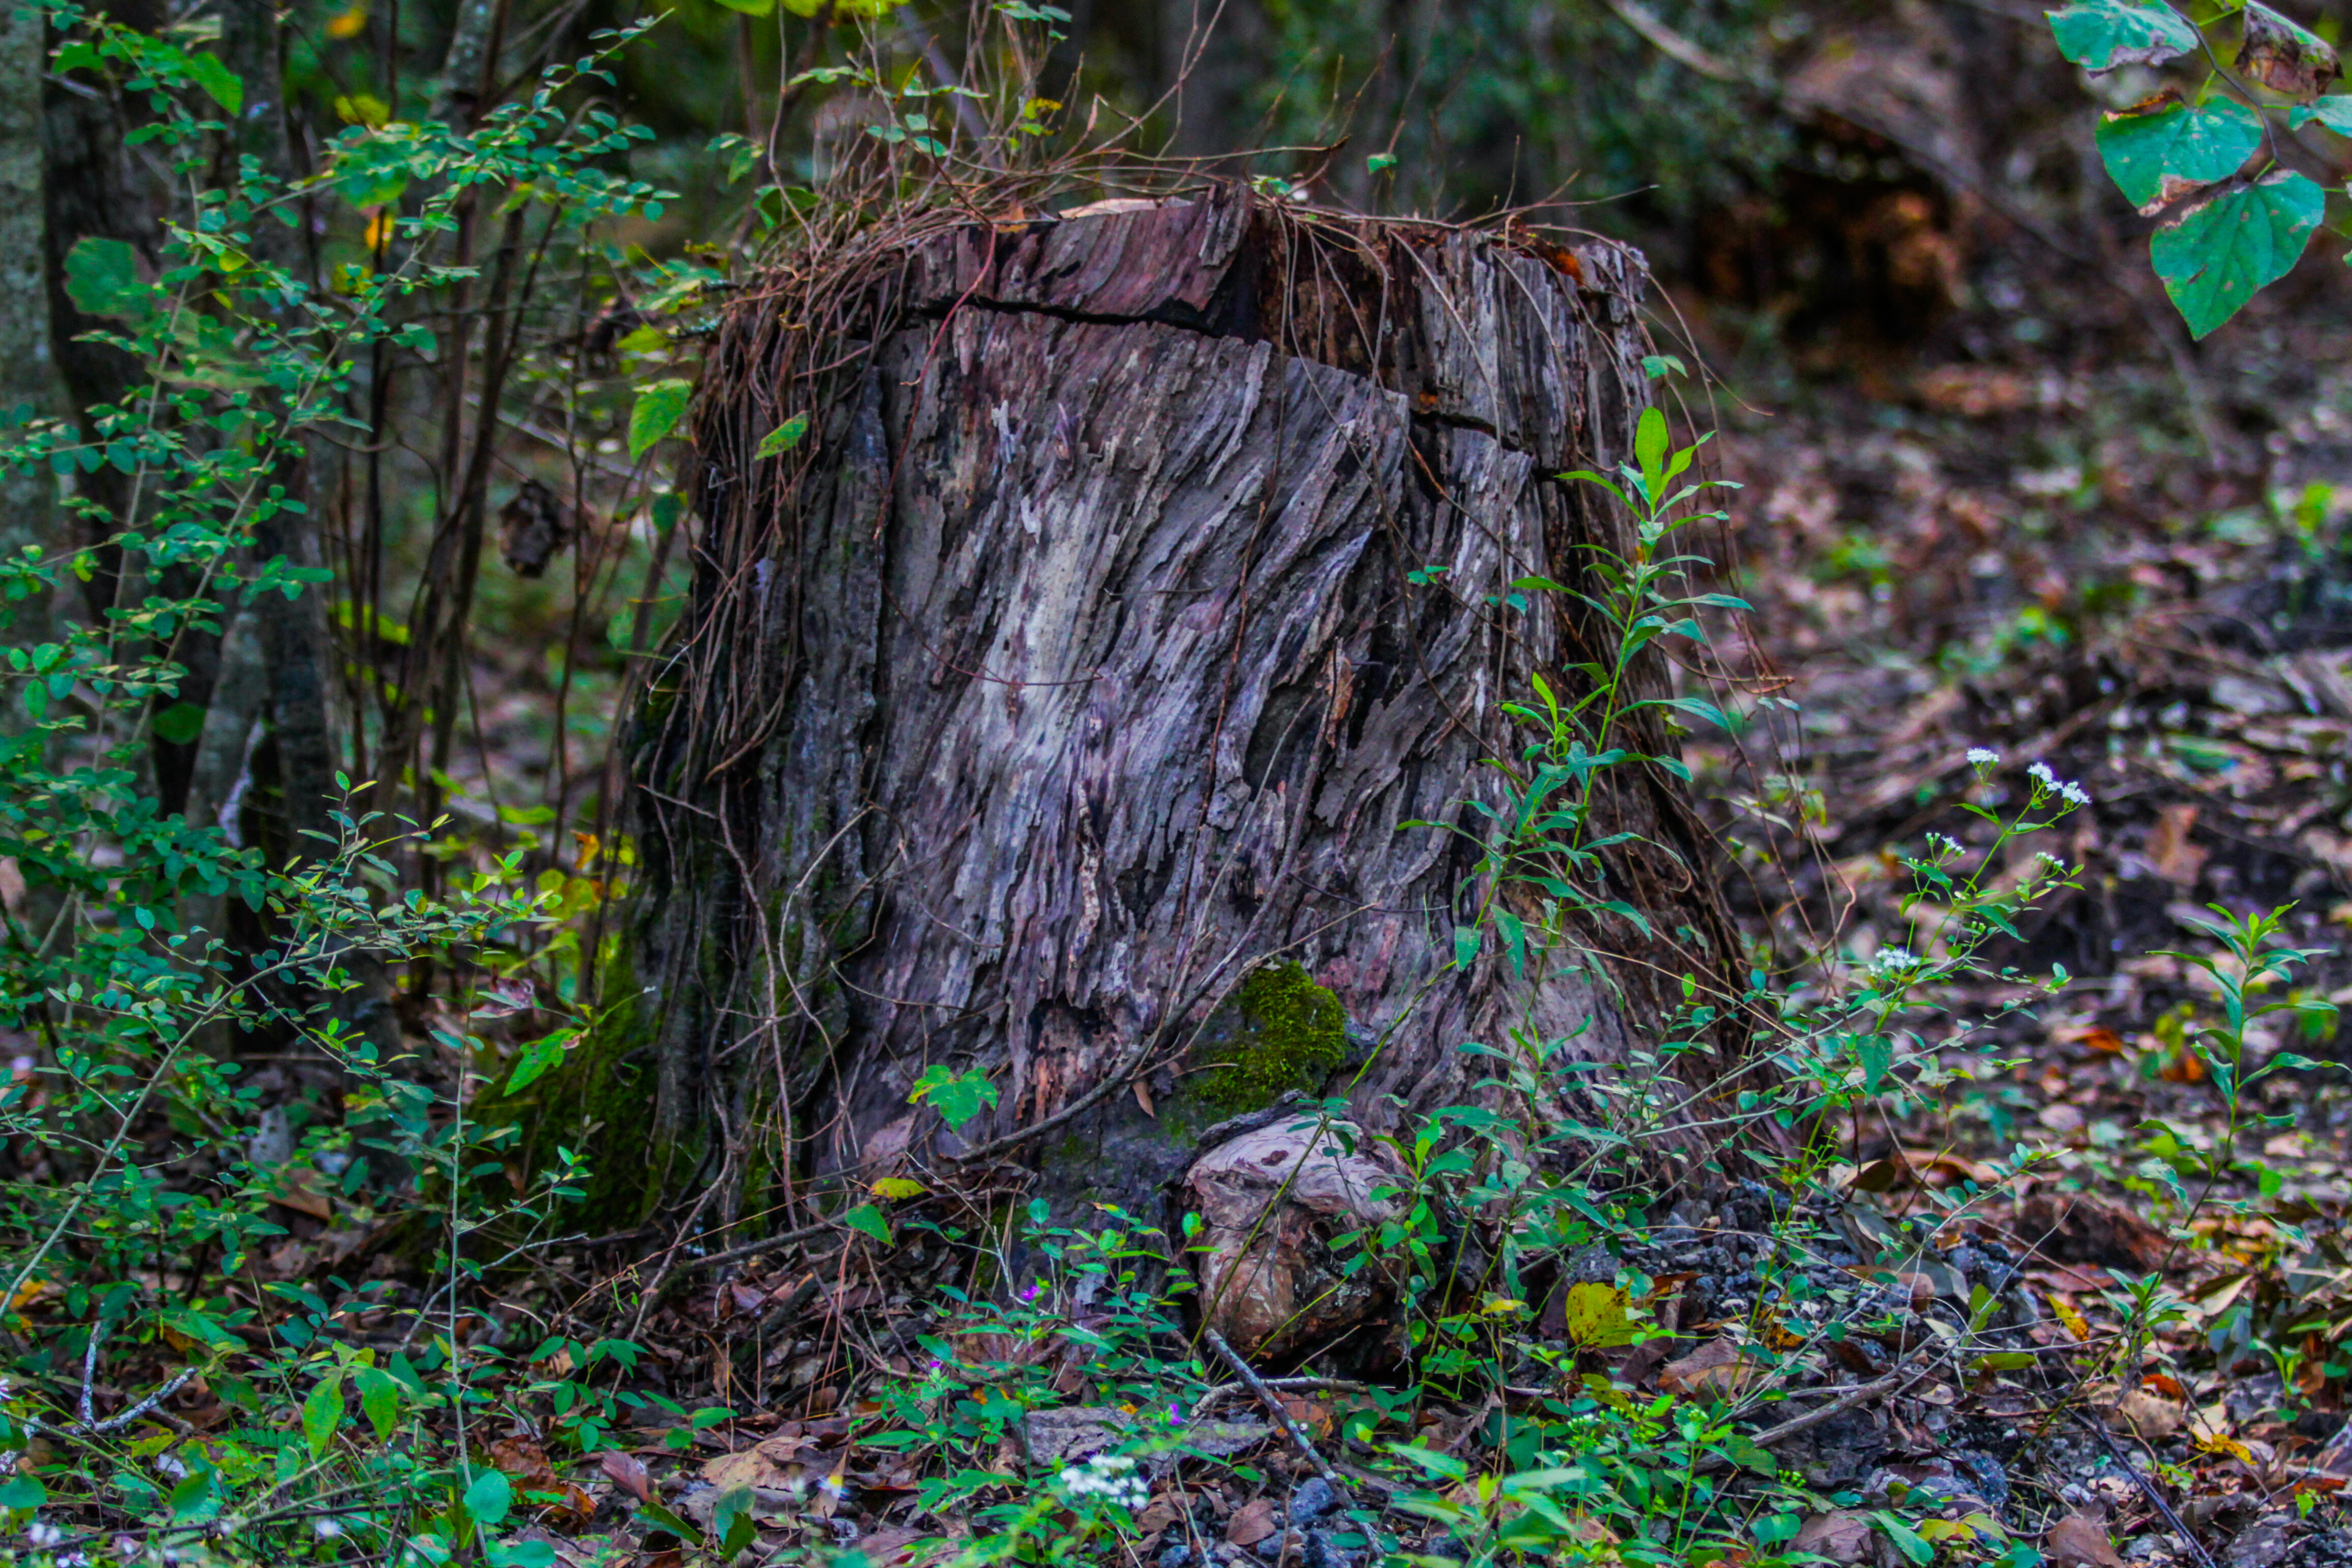
nature, trees, tree, green, tree stump, vegetation, natural environment, trunk, natural landscape, nature reserve, forest, old growth forest, jungle, plant, woody plant, woodland, grass, leaf, rainforest, terrestrial plant, wood, rock, branch, soil, moss, state park